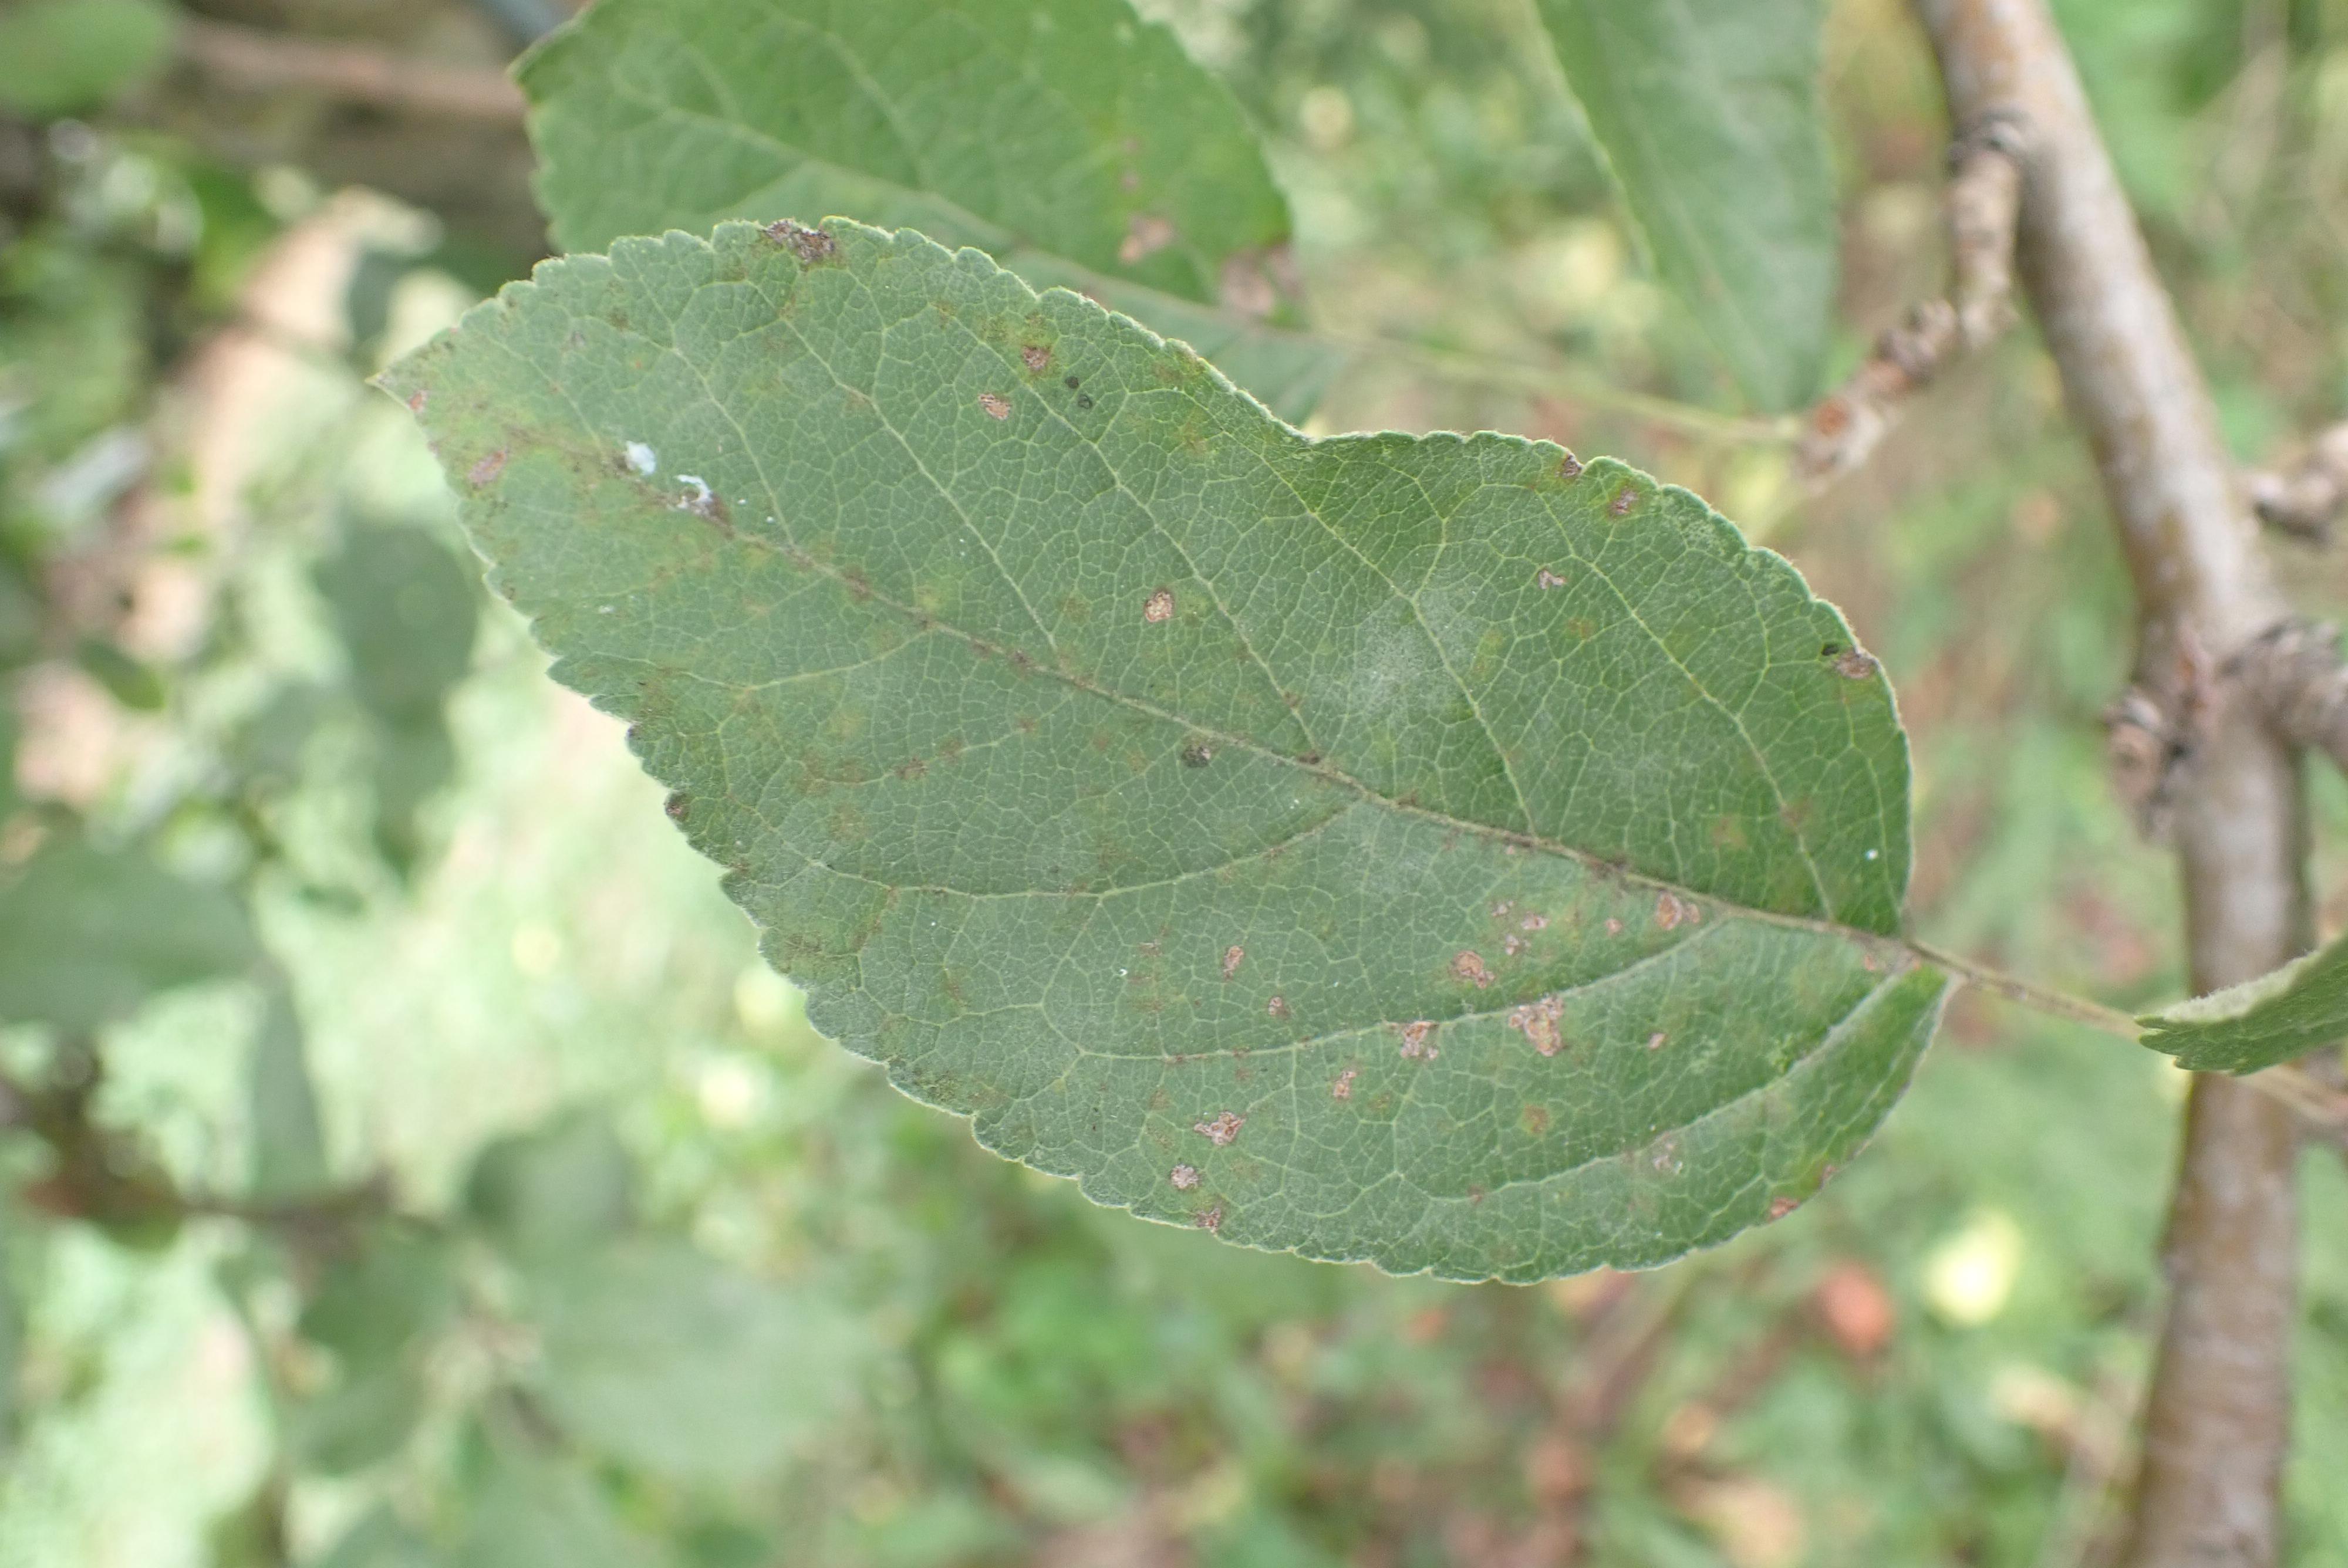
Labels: complex